Gotha G.I

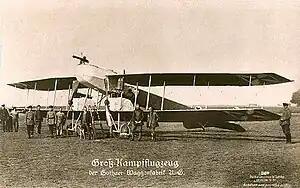
1021 (Gotha-Ursinus GUH GI - Large - Fighting aircraft from AG, Sanke postcard no. 1021)

The Gotha G.I was a bomber aircraft used by the "Luftstreitkräfte" (Imperial German Air Service) during the First World War.